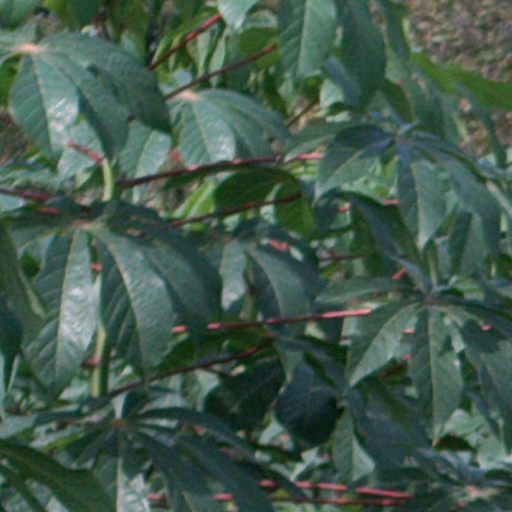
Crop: cassava